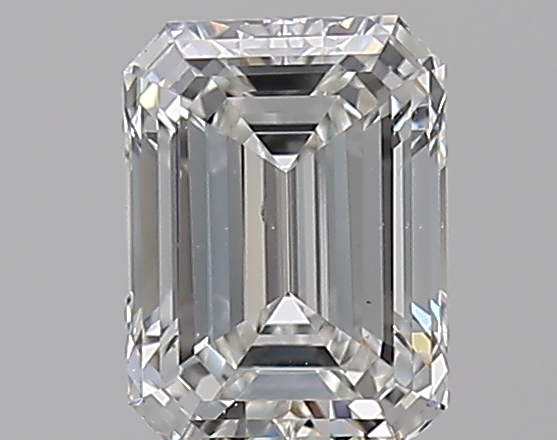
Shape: emerald
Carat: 0.92
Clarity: VS2
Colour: F
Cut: EX
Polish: EX
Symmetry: VG
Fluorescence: N
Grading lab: GIA
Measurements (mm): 6.47 x 4.77 x 3.13